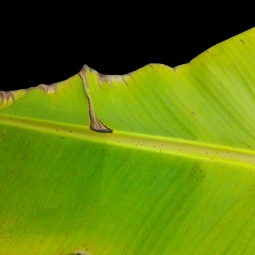
Label: Potassium